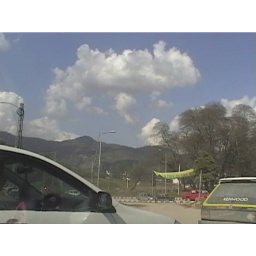
just clouds actualy a car came in between me and faisel mosque